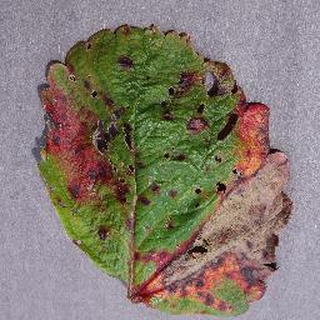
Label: strawberry_leaf_scorch